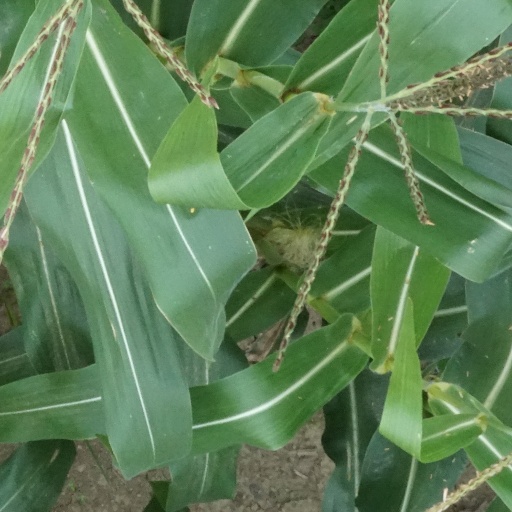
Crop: maize; corn